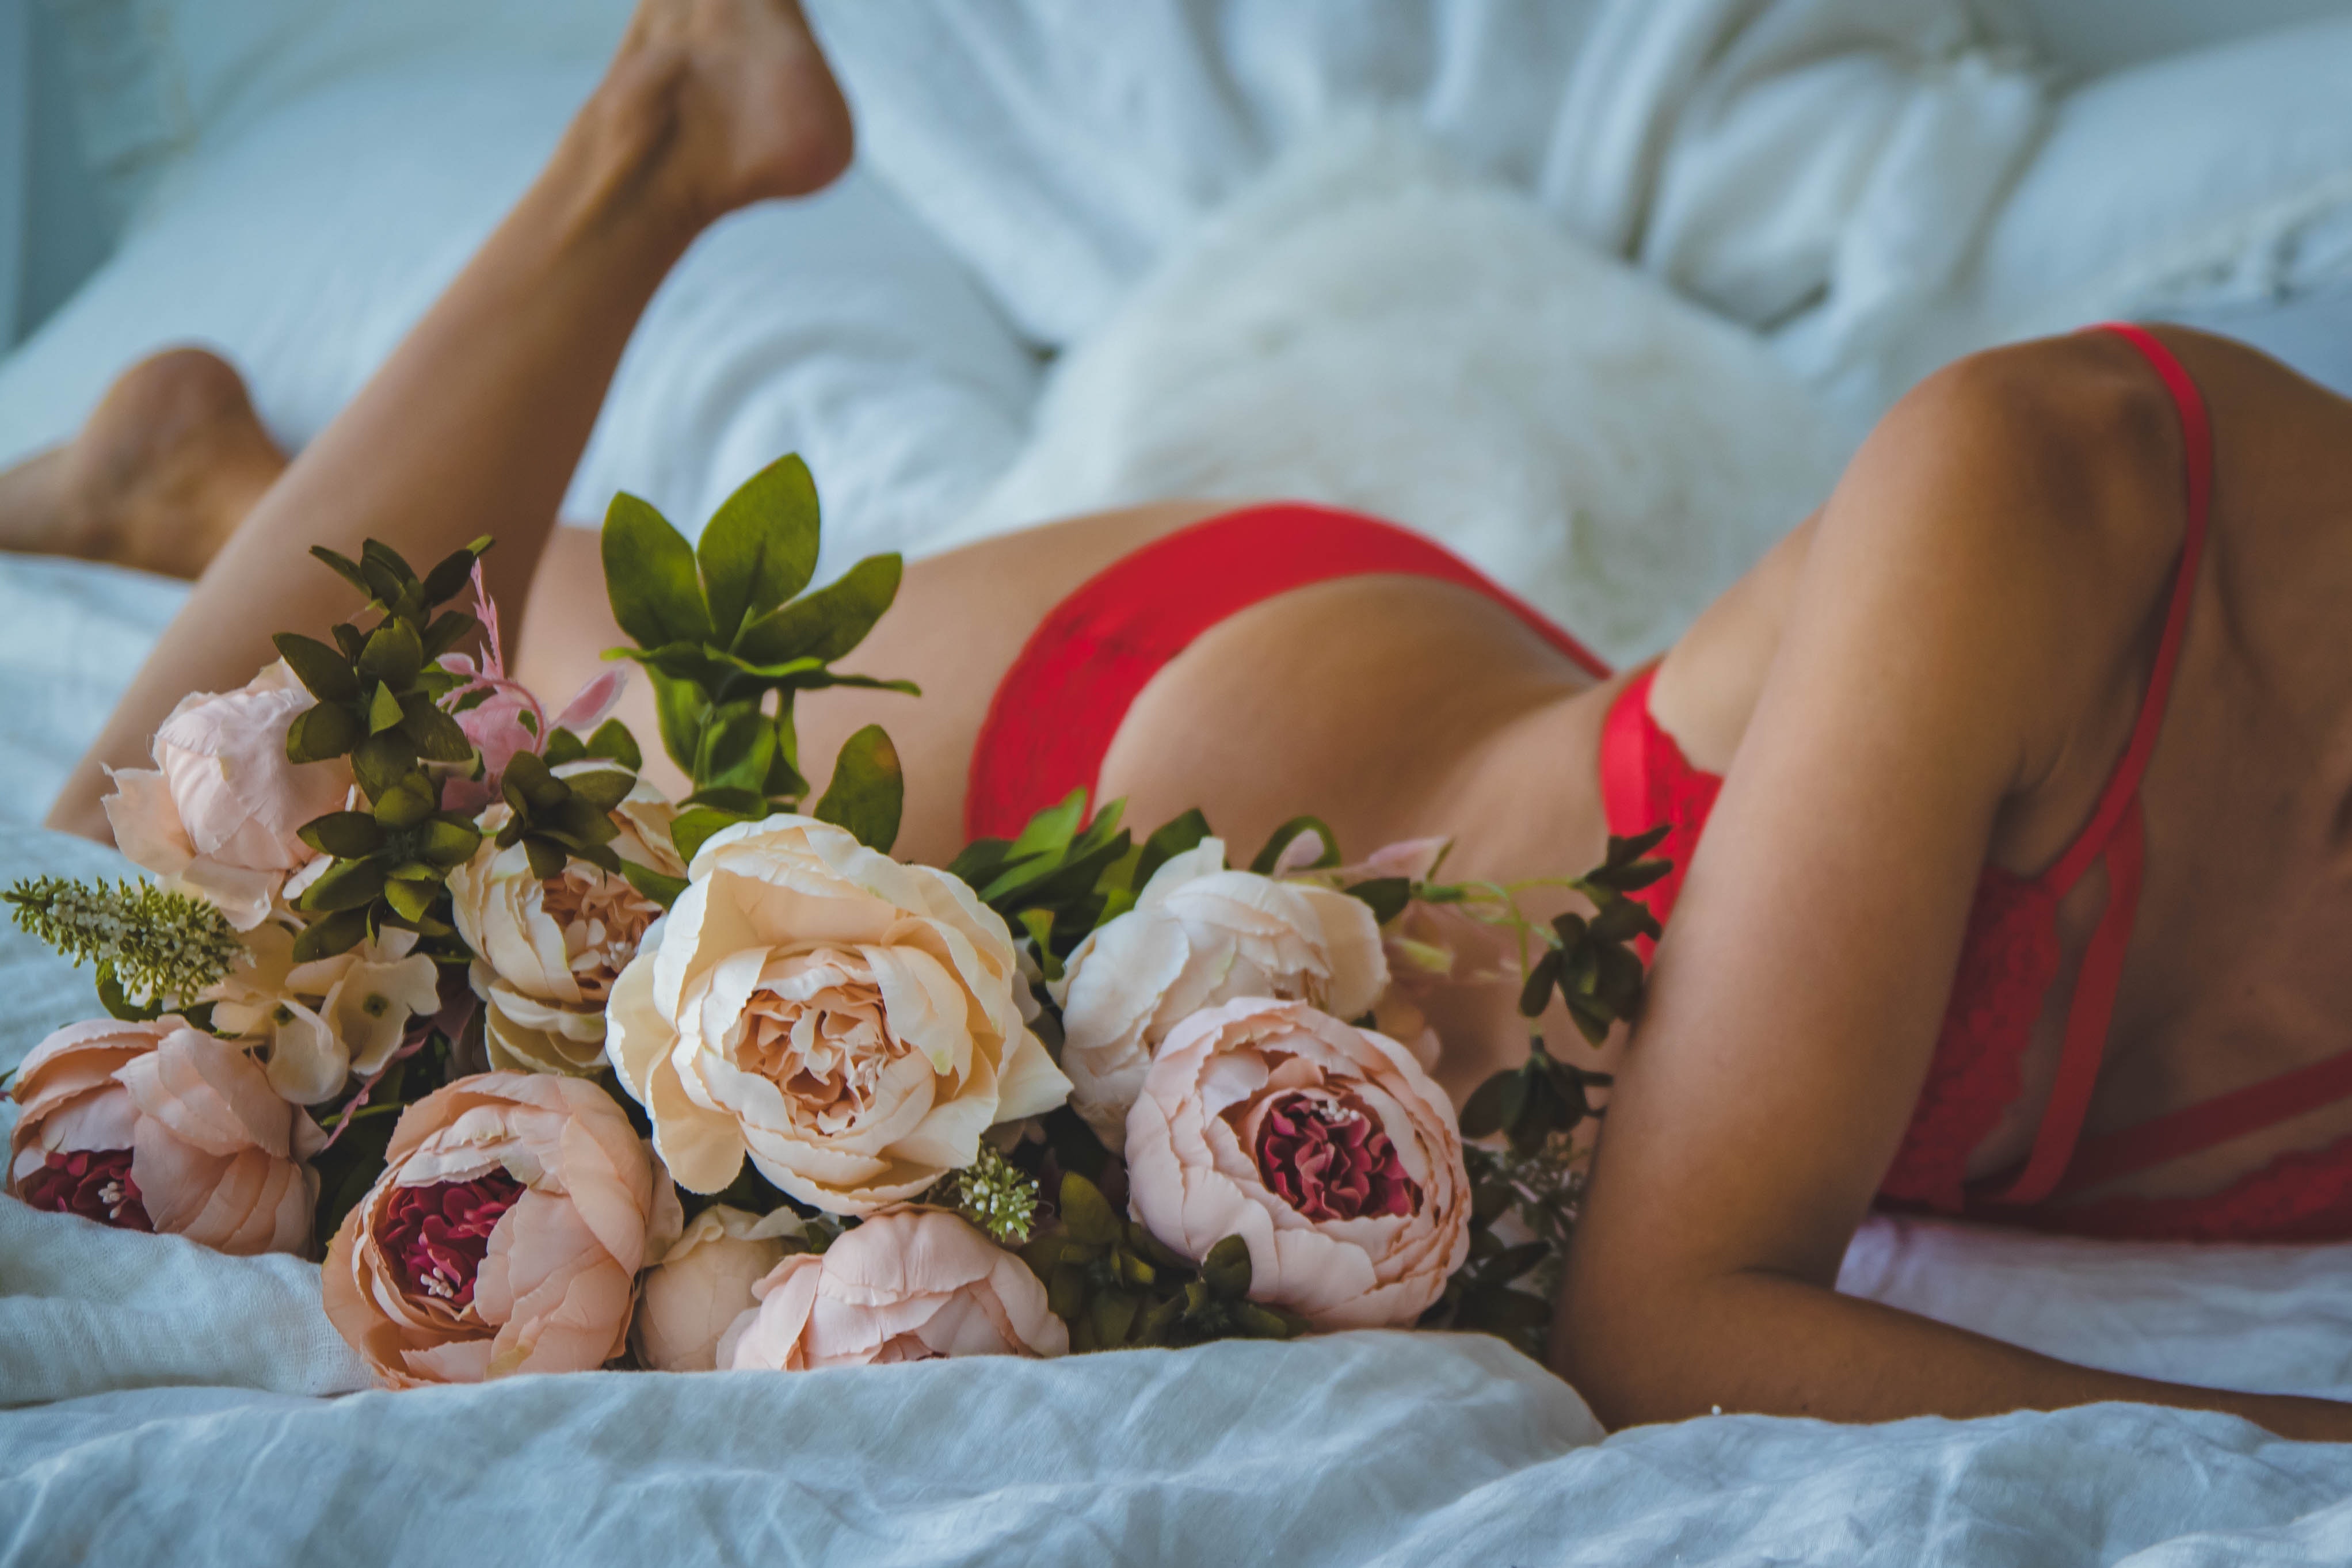
photograph, pink, beauty, yellow, flower, garden roses, rose, hand, bouquet, petal, plant, leg, photography, rose family, floral design, flower arranging, floristry, rose order, wildflower